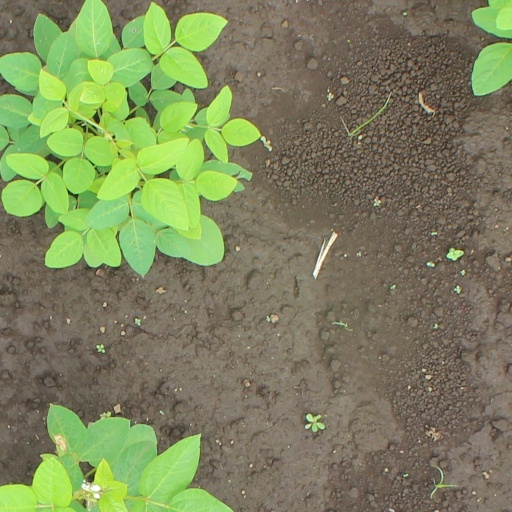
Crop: soybean